Bozhou

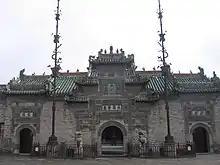
Flower Peking Opera Theater

Bozhou was, in addition to being a prefecture during the Tang dynasty, once the Qiao Commandery at the time of the Sui dynasty.